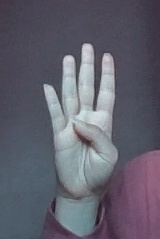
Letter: kaaf